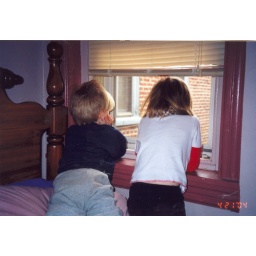
They are looking out the window in our bedroom. They are sitting on our bed.